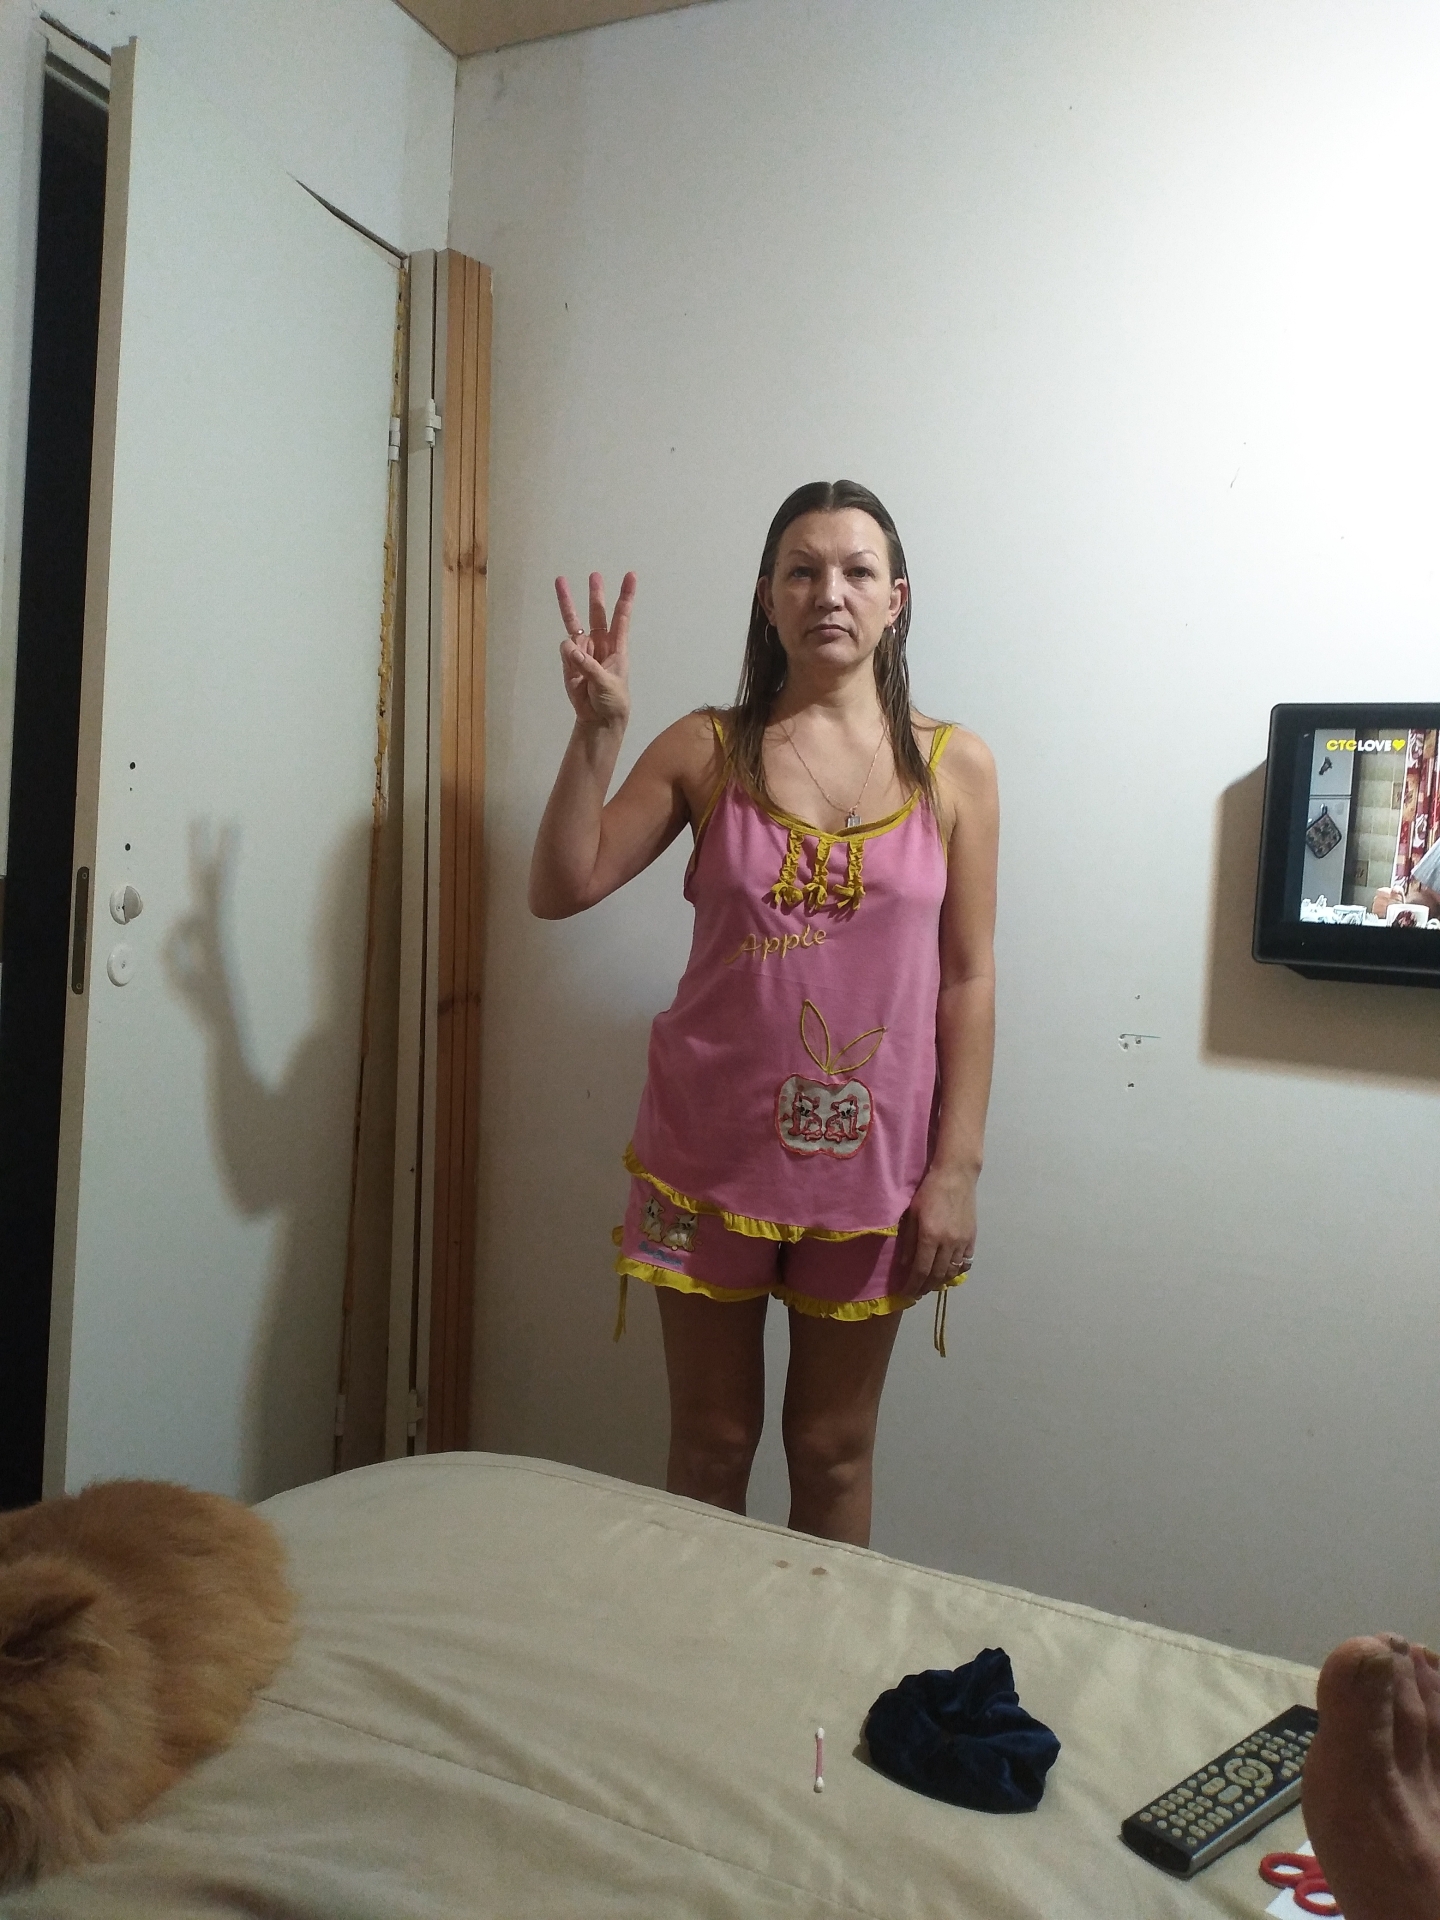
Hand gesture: three